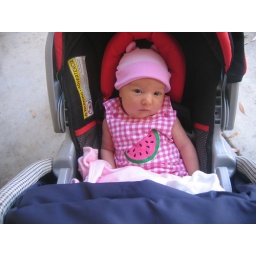
danni lu in cute ears hat